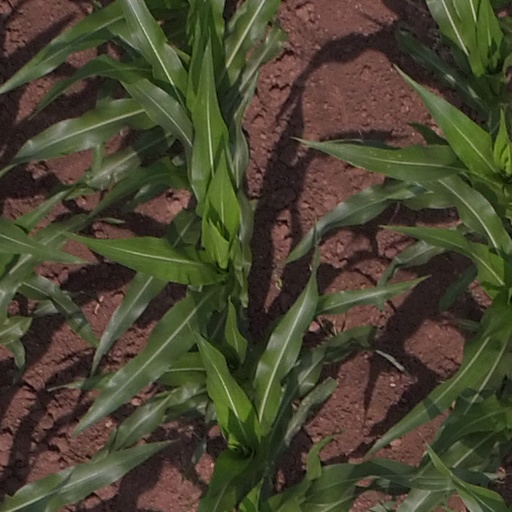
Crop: maize; corn